Dolemite Is My Name

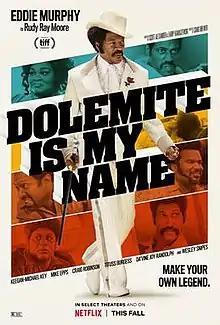
Theatrical release poster

Dolemite Is My Name is a 2019 American biographical comedy film directed by Craig Brewer and written by Scott Alexander and Larry Karaszewski. The film stars Eddie Murphy as filmmaker Rudy Ray Moore, who is best known for having portrayed the character of Dolemite in both his stand-up routine and a series of blaxploitation films, which started with "Dolemite" in 1975.